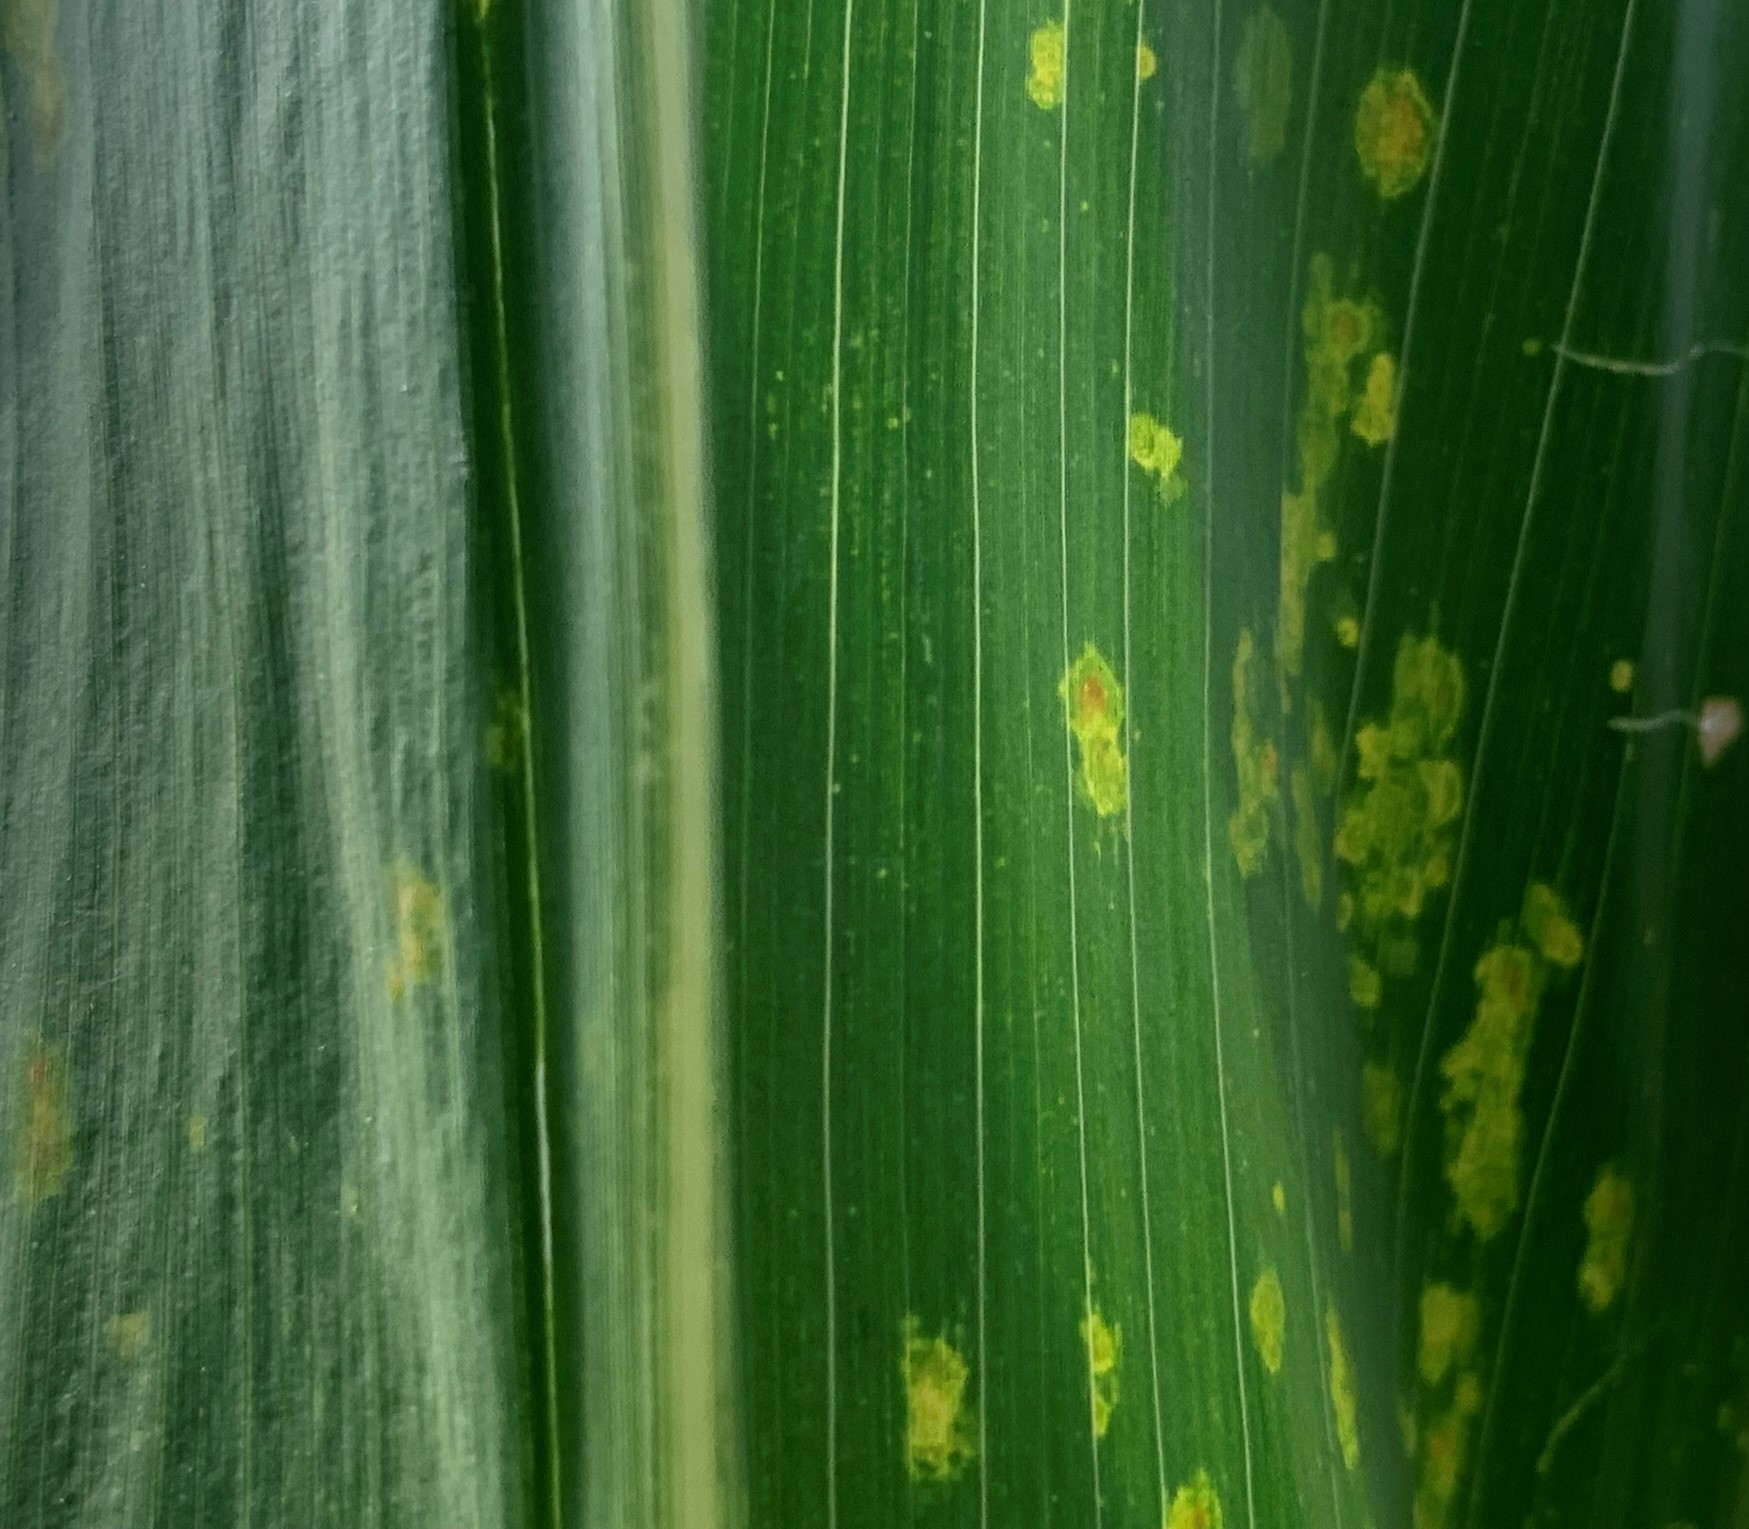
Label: MLN